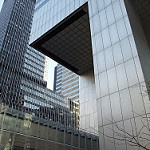
Scene: Outdoor